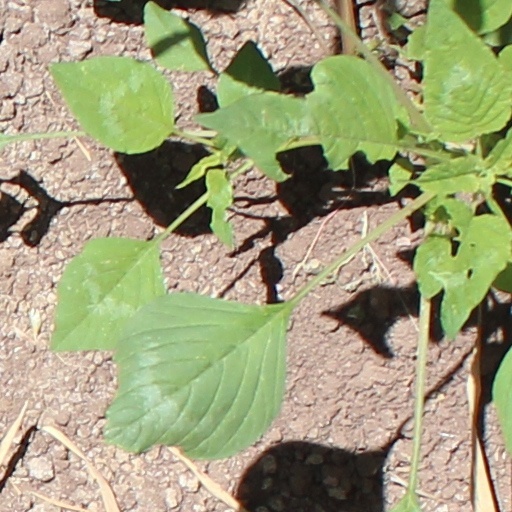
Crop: wheat